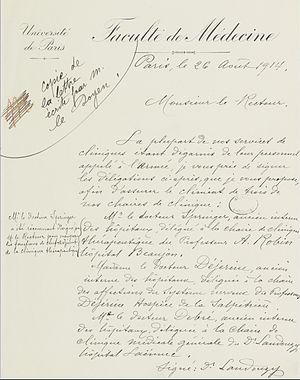
Lettre au recteur de l’académie de Paris, proposant trois médecins aux chaires de clinique, dont les titulaires ont été affectés au service de santé des armées, 26 août 1914
L'académie de Paris est la circonscription scolaire et universitaire correspondant géographiquement à Paris.